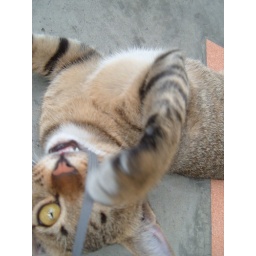
Young cat playing with my camera cord in telephone kiosk in Bangkok, Thailand, March 08